The Eddie Capra Mysteries

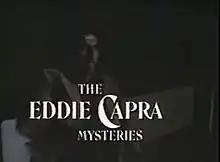

The Eddie Capra Mysteries is an American mystery television series starring Vincent Baggetta as a lawyer who investigates murders and has a knack for solving them. Original episodes aired on NBC from September 8, 1978, to January 12, 1979.